COVID-19 hospital

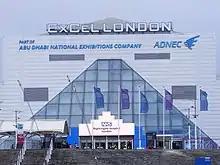
The entrance to the NHS Nightingale Hospital London, pictured 30 March 2020.

In England, the construction of 7 temporary hospitals were announced in succession between 24 March and 10 April 2020 by the UK government and the NHS, collectively named the NHS Nightingale Hospitals. These hospitals, collectively providing up to 13700 beds, were planned to house COVID-19 patients with mild conditions, in order to vacate capacity in other NHS hospitals for more critical patients. Most of the 7 hospitals were converted from current exhibition centres: for example, the NHS Nightingale Hospital London is located at ExCeL London; while the Birmingham hospital is housed by the National Exhibition Centre. The London facility was the first to open on 3 April; 6 of the 7 hospitals were opened by 5 May.